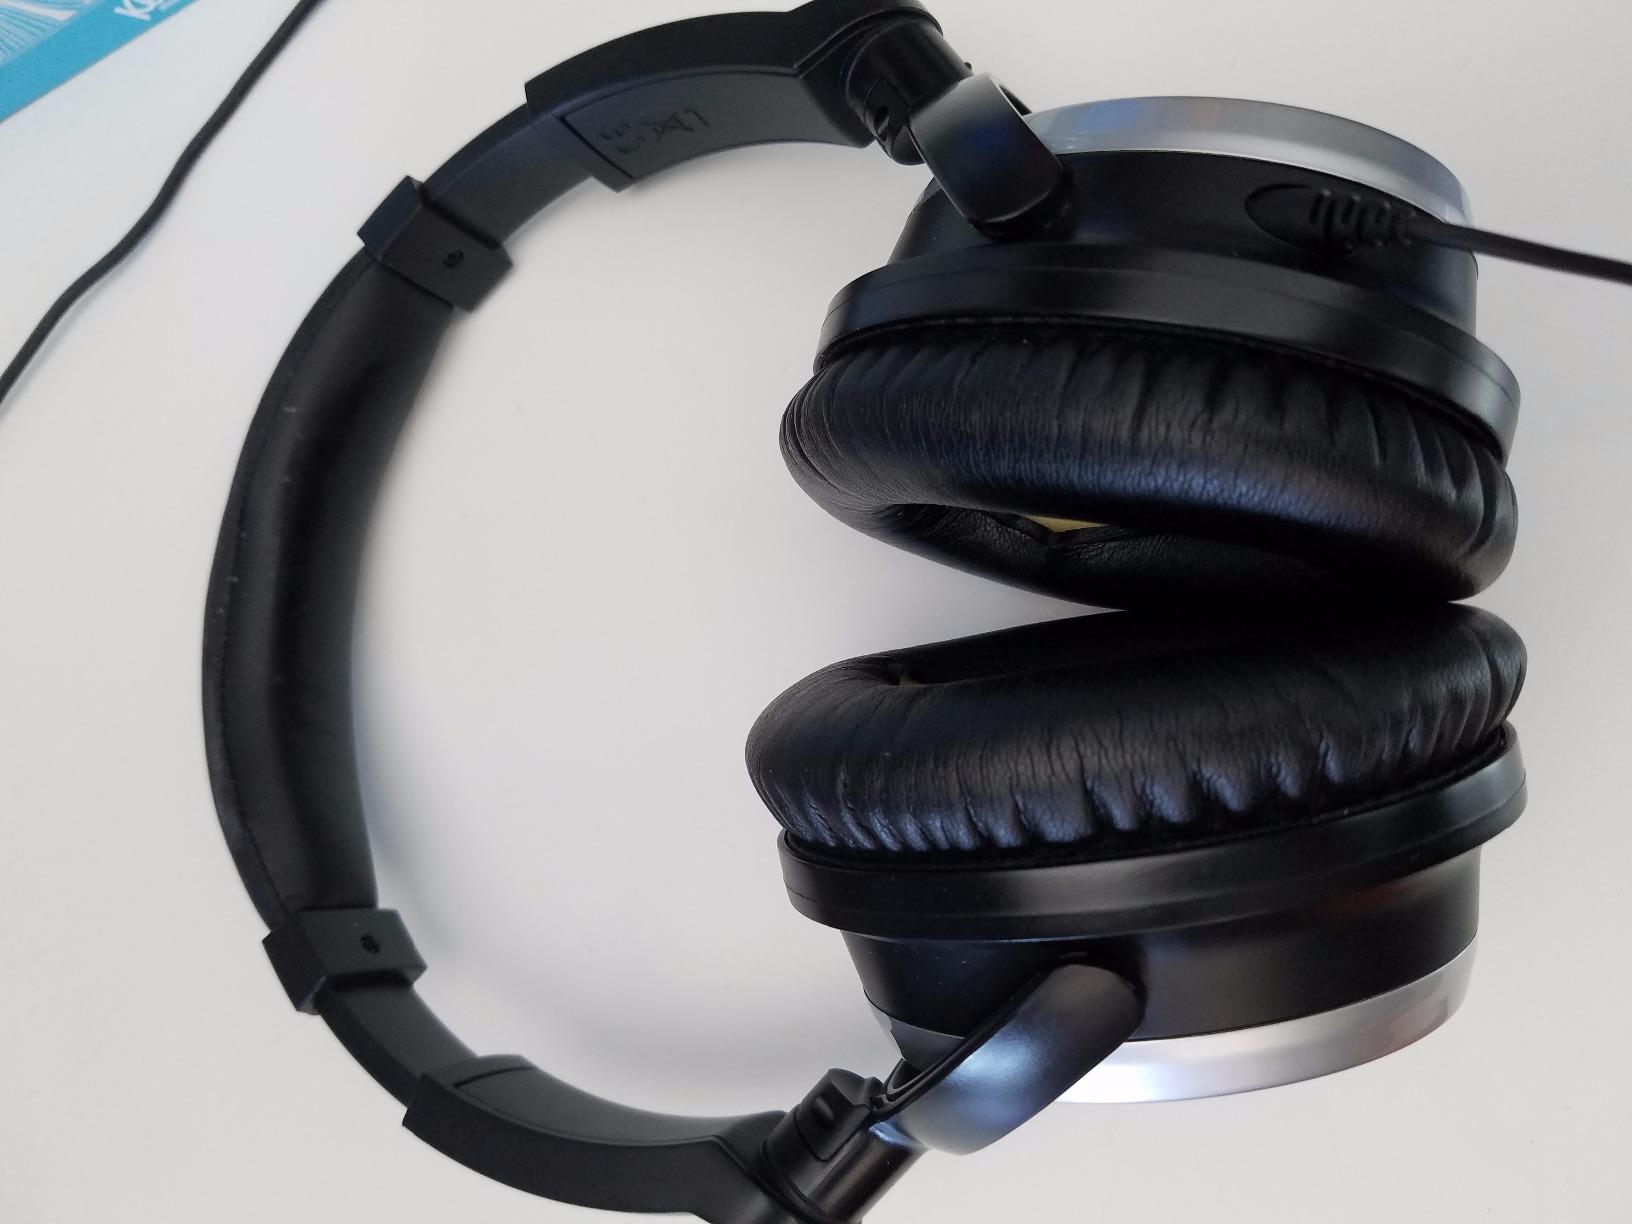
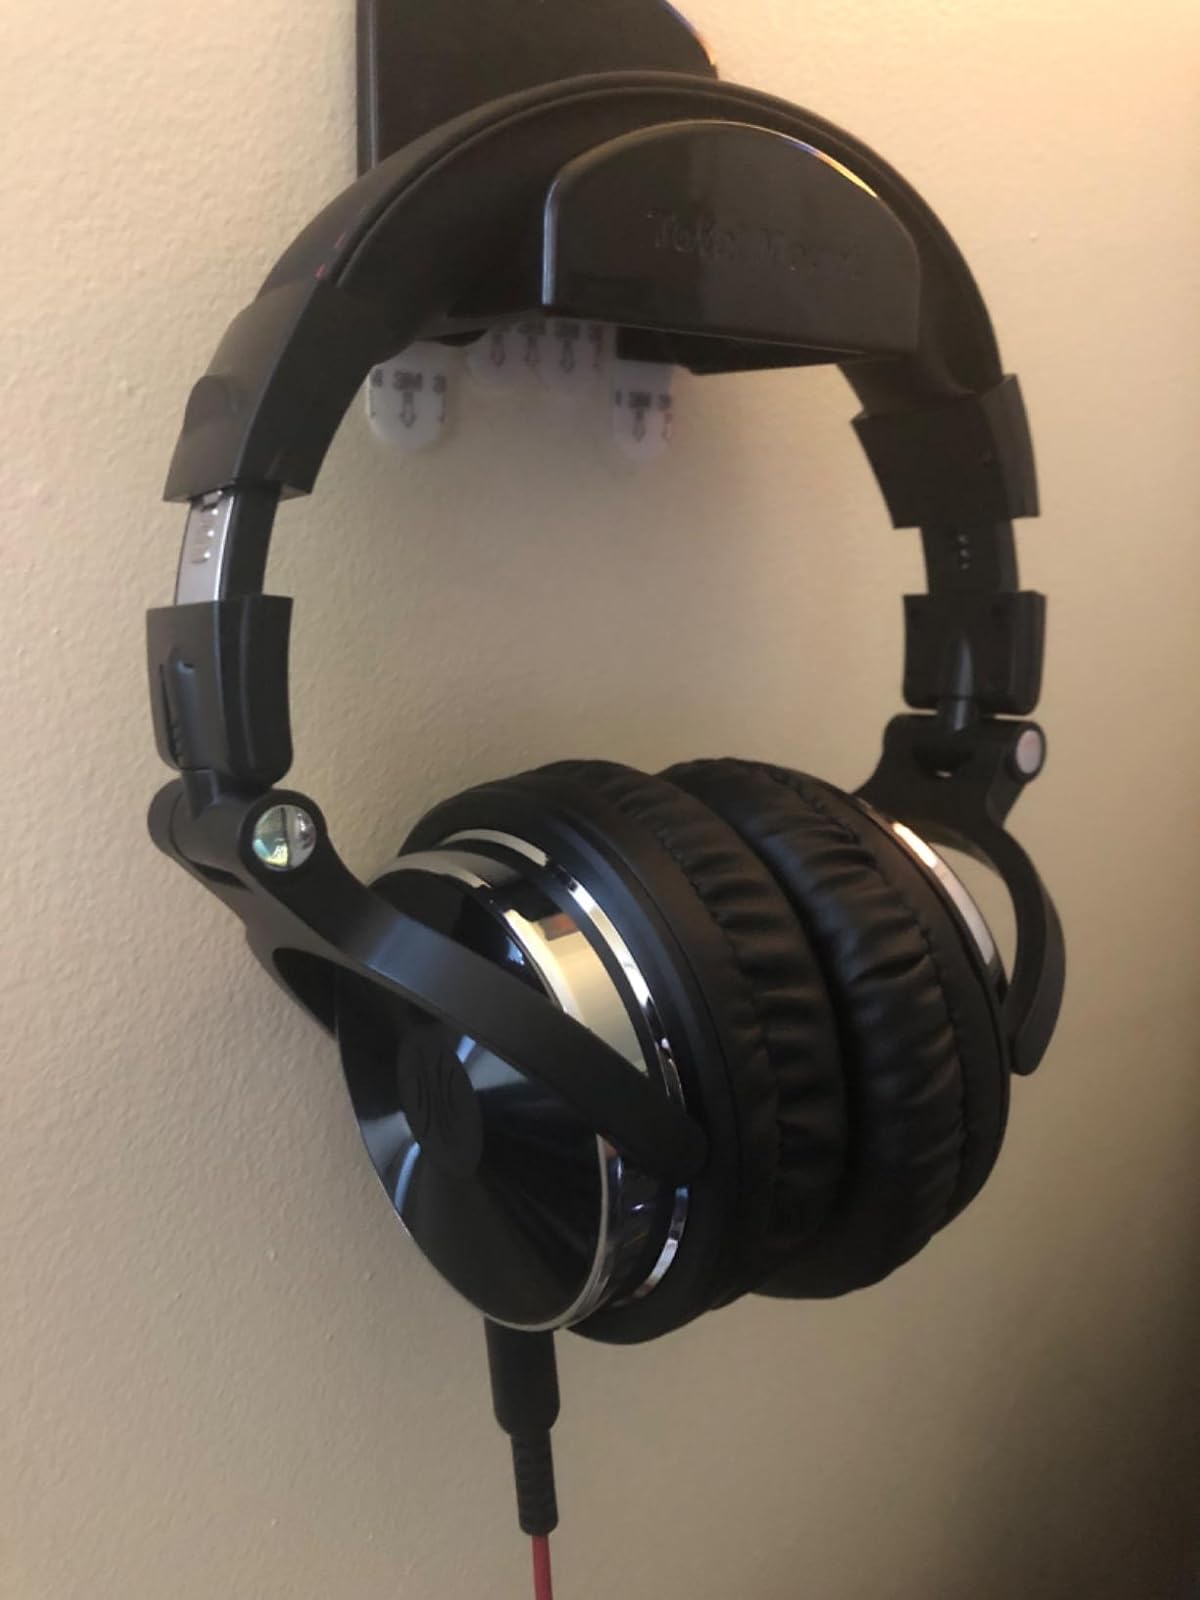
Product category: headphones
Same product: no